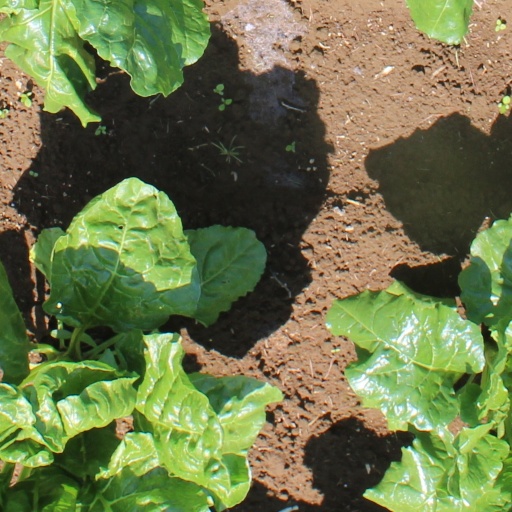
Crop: sugar beet